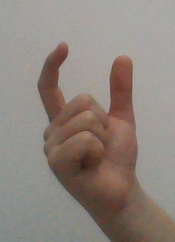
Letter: nun